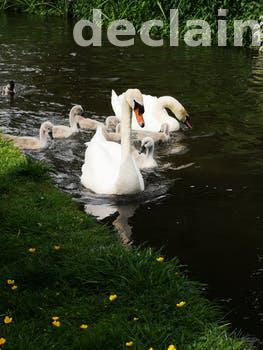
Label: Watermark